Pig (dice game)

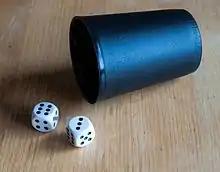
The game can be played with a pair of dice instead of one

Skunk (or Think) is a variation of Two-Dice Pig that is played with large groups. Rather than rolling in turn, all players begin the round standing. At any point in the round, a player may hold by sitting down. The round continues until a is rolled, or all players have sat down. Skunk is played in five rounds, and scoring is recorded in a five-column table with columns labeled with the letters of the word "SKUNK". The first round score is entered in the "S"-column, the next in the first "K"-column, and so on. After five rounds, the highest-scoring player is the winner.